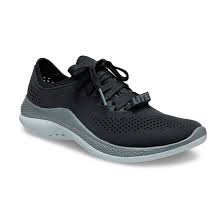
Label: Clog